Istanbul 4th Vakıf Han

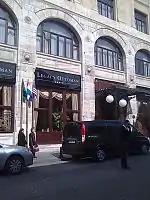
Entrance of the hotel

In 2000, the building was emptied with the intention to be used as a court. After standing vacant for four years, the Istanbul 4th Vakıf Han was leased to the company Gap-San Eserler for a lease term of 25 years and monthly payment of 44,000 (approx. US$29,350 as of August 2006) for redevelopment and conversion into a five-star hotel.